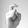
ASL letter: X